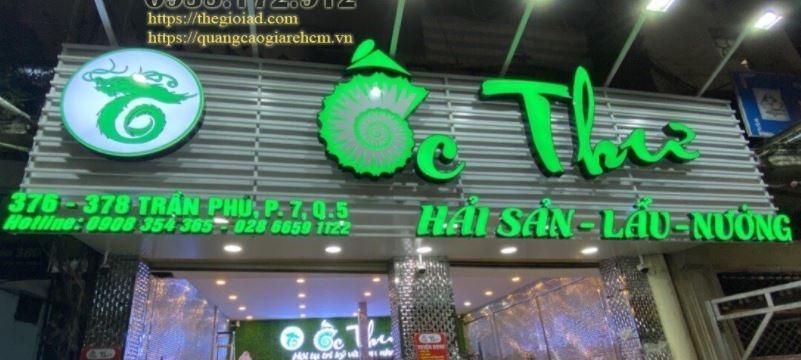
biển hiệu bao gồm những chữ cái có màu xanh lá cây